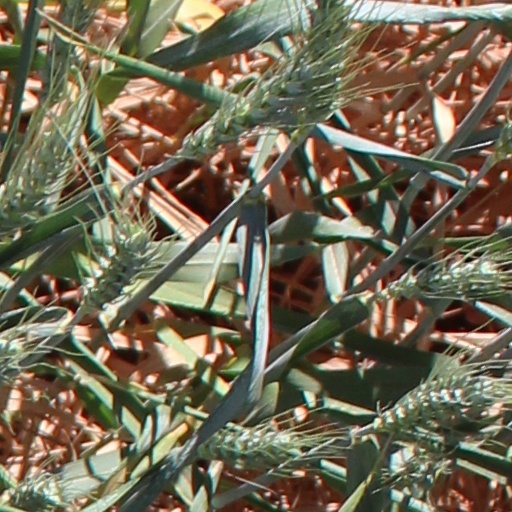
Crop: wheat